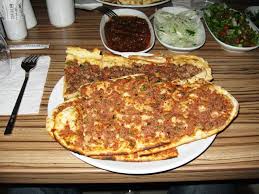
Yemek: lahmacun